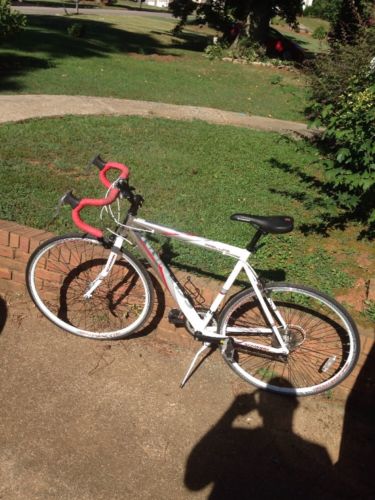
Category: bicycle